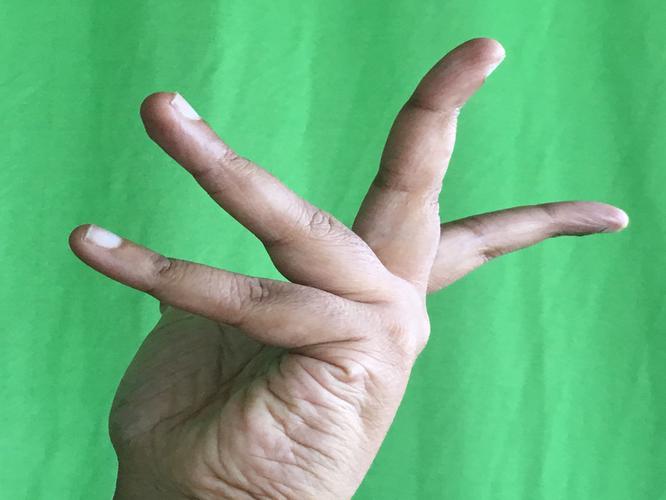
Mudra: Alapadmam
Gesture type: single_hand